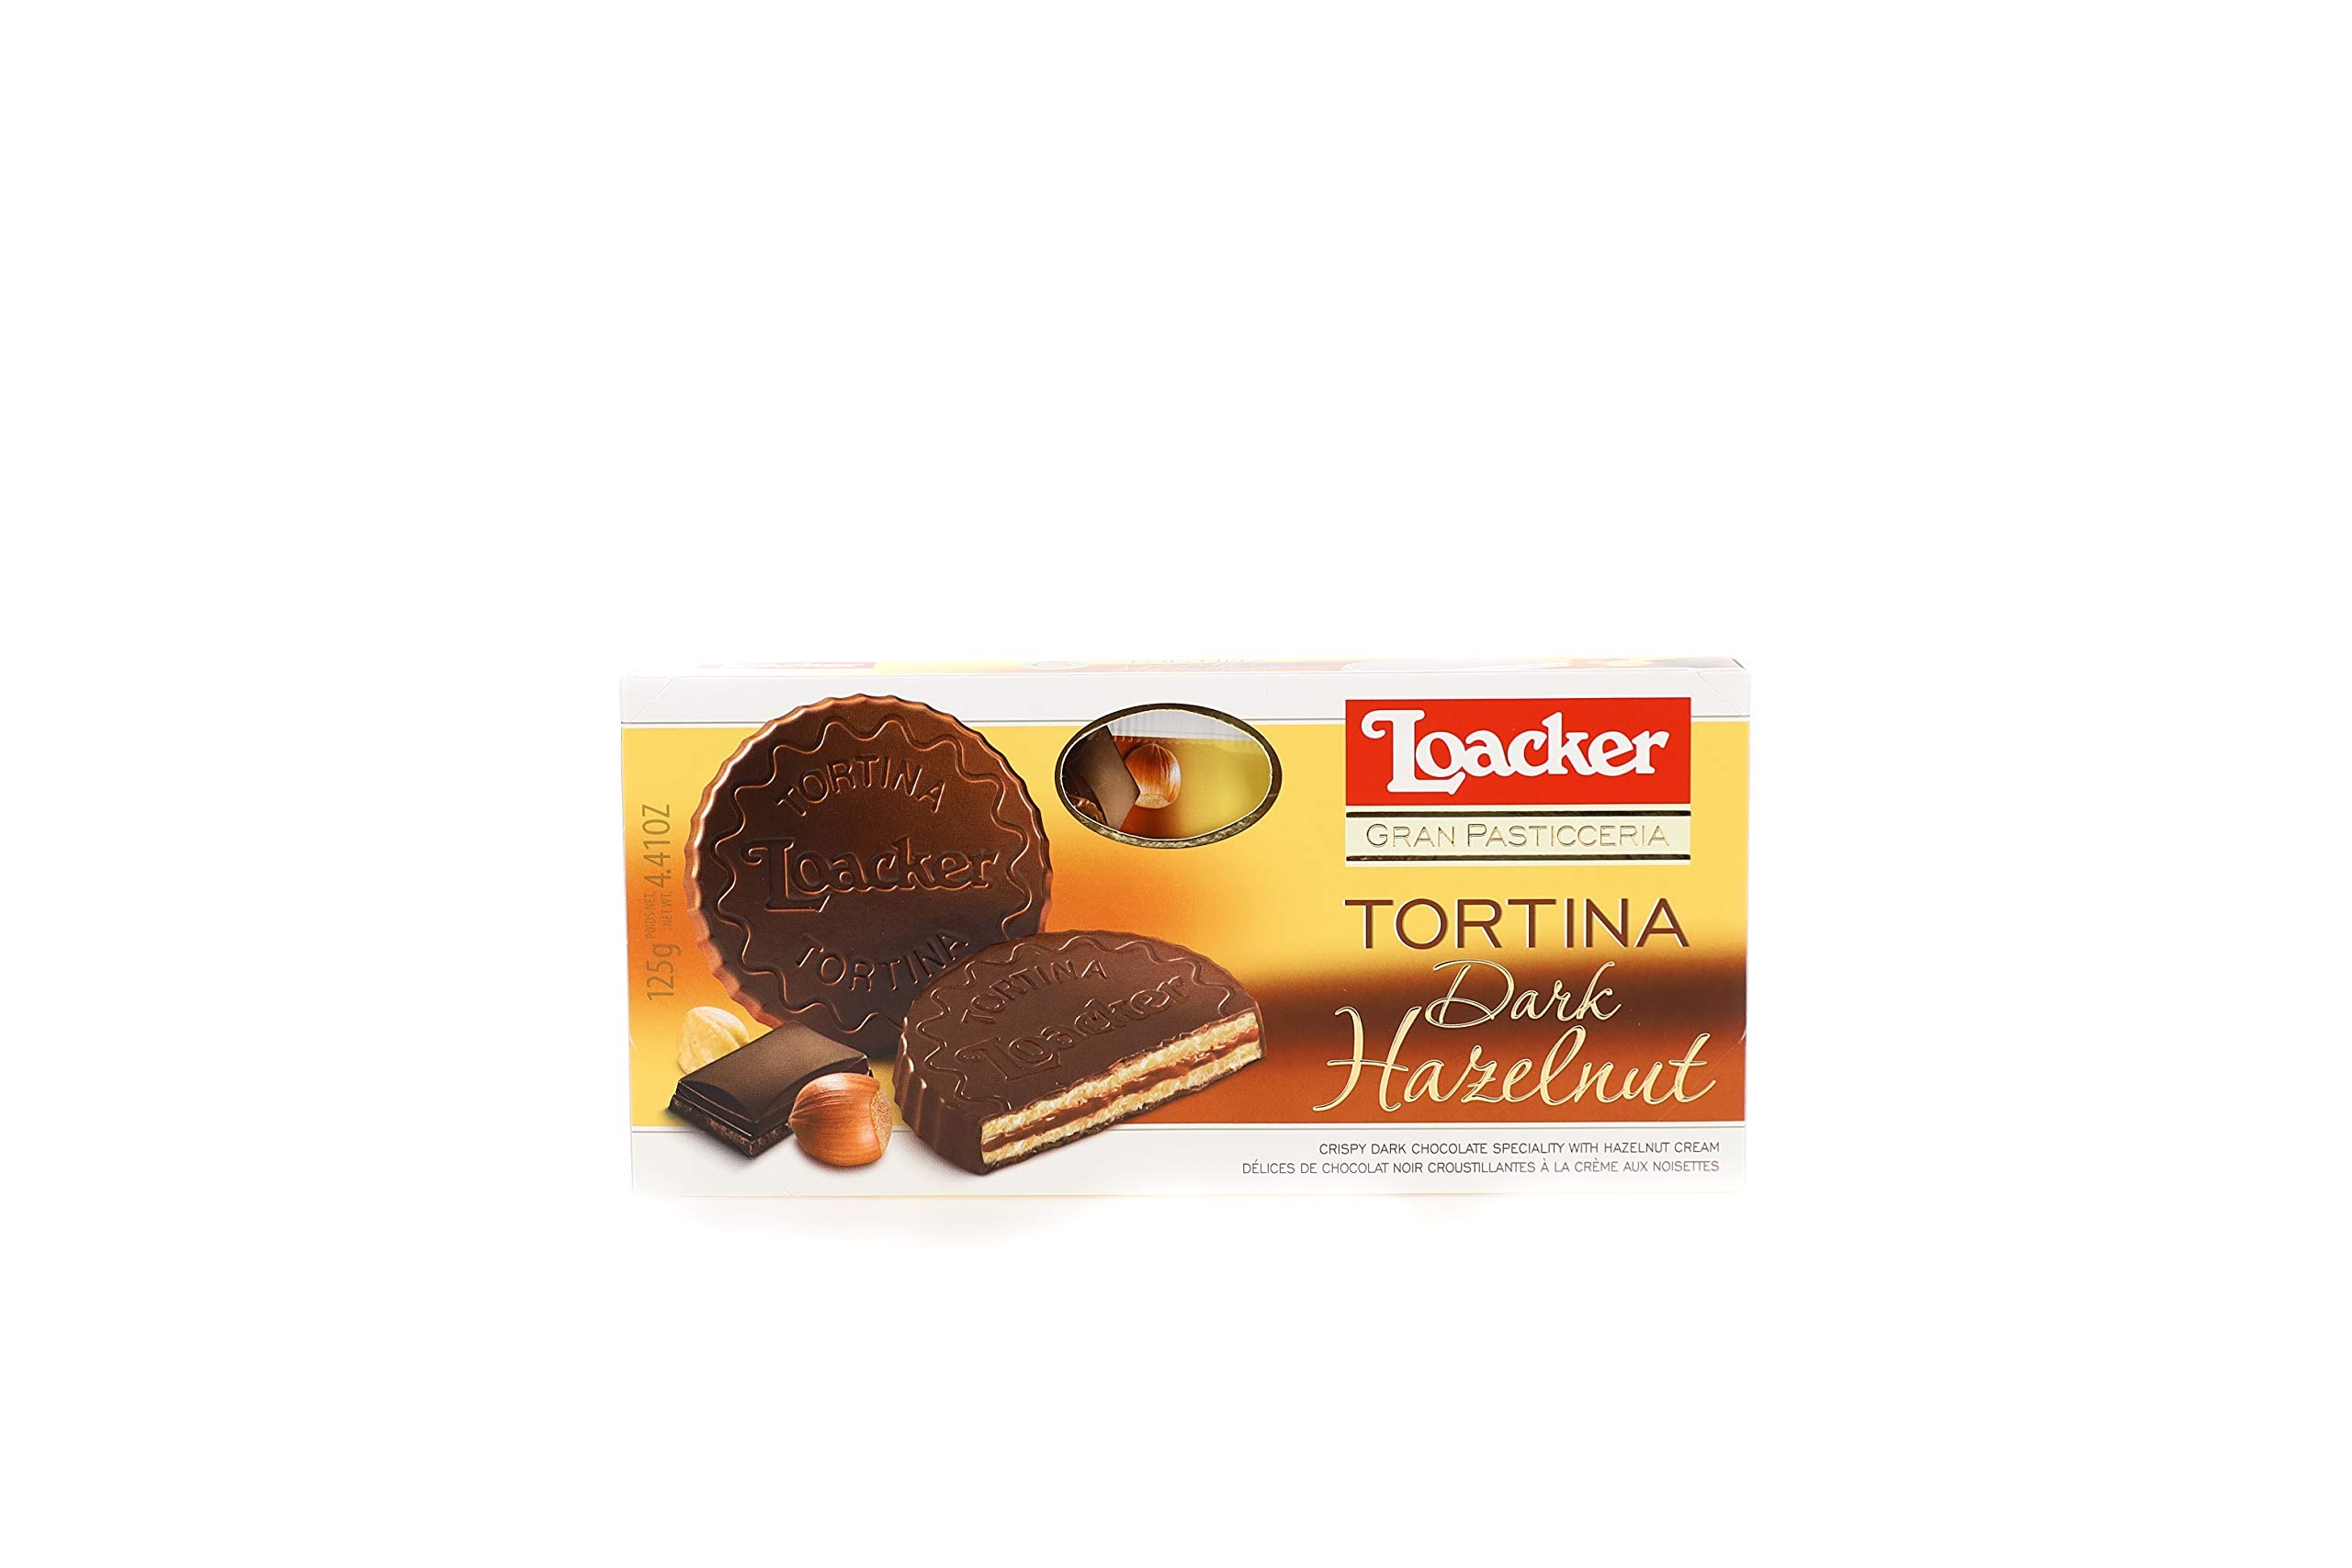
Item Name: Loacker Tortina Premium Chocolate Coated Wafer, Dark Noir 125g/4.41 oz.
Bullet Point: Noble dark chocolate Hazelnut tartlet - Dark Chocolate refined with cocoa from Ecuador, a tender heart of crispy wafers and a filling of the finest hazelnut cream with 100% Italian hazelnuts!
Value: 4.41
Unit: Ounce

Price: 13.23